Nancy Lincoln

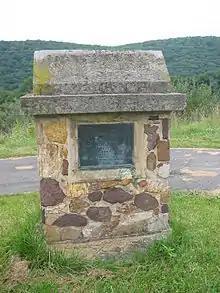
Memorial to Nancy Hanks in Mineral County, West Virginia, at the site of her birth.

While living at Little Pigeon Creek Settlement, Nancy Hanks Lincoln died on October 5, 1818, age 34. Her nine-year-old son Abraham assisted his father in the making of her coffin by whittling the wooden pegs that held the planks together. Eleven-year-old Sarah cared for Abraham until their father remarried the next year.